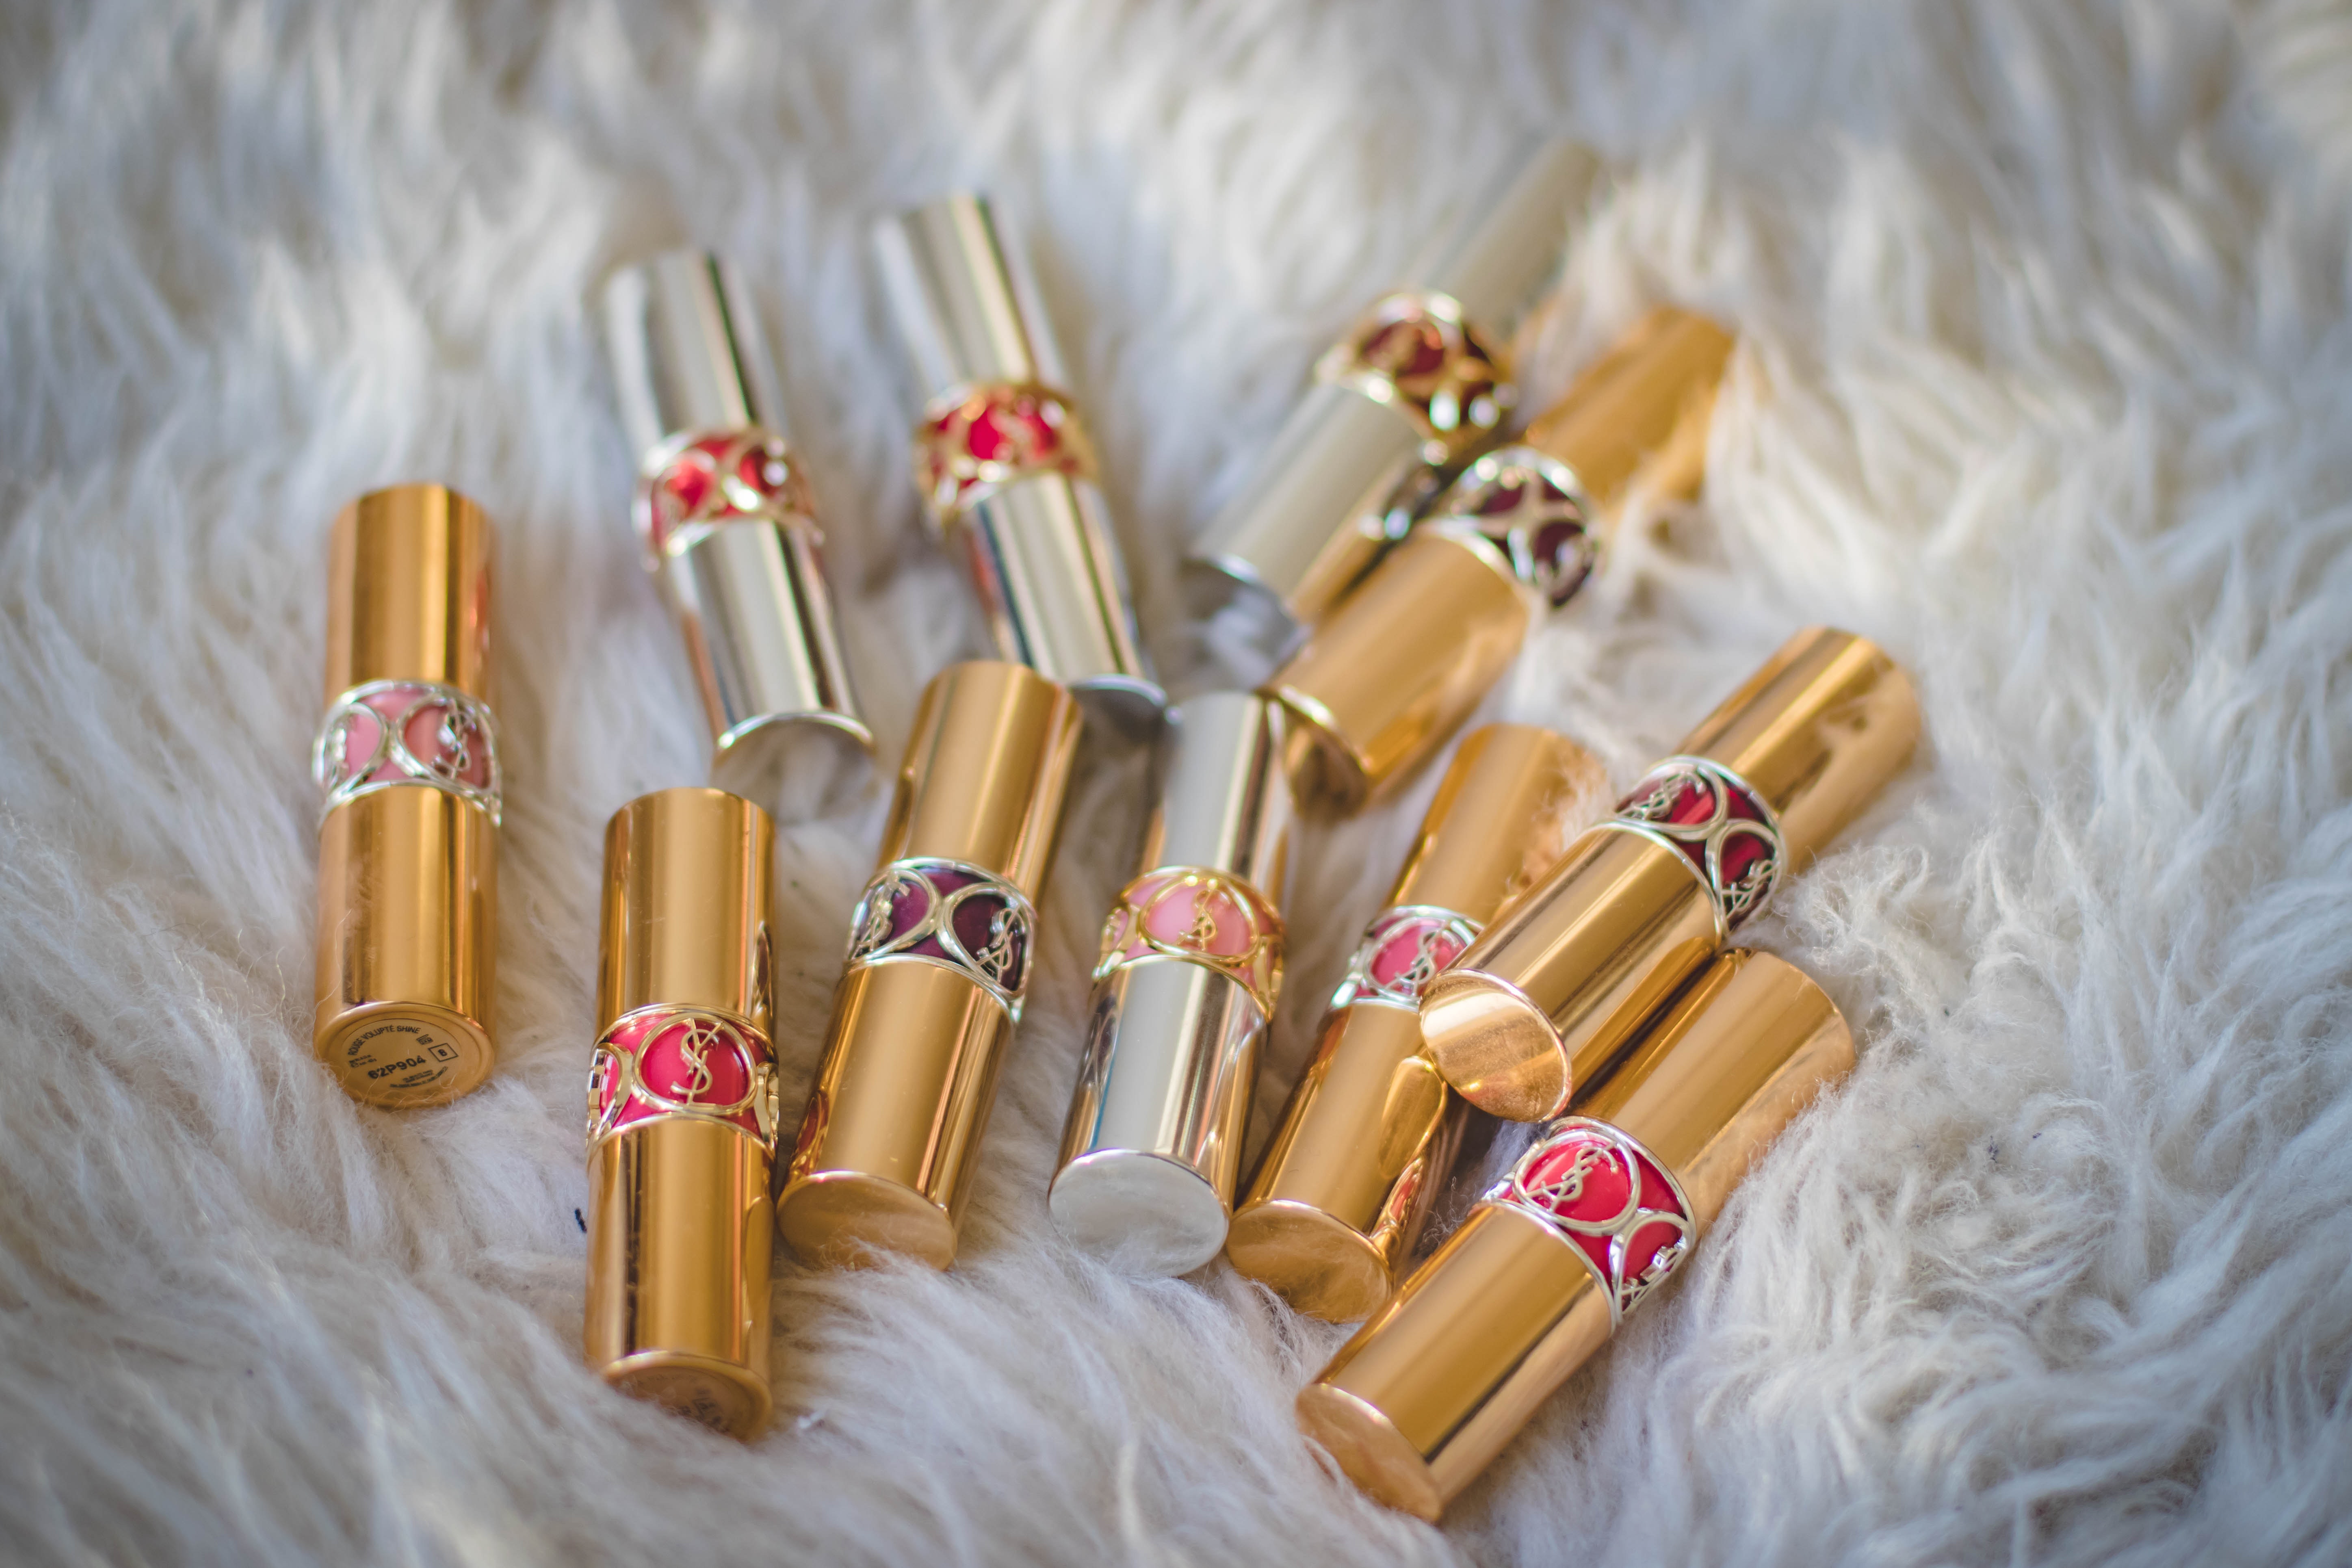
cosmetics, lipstick, Material property, lip gloss, nail